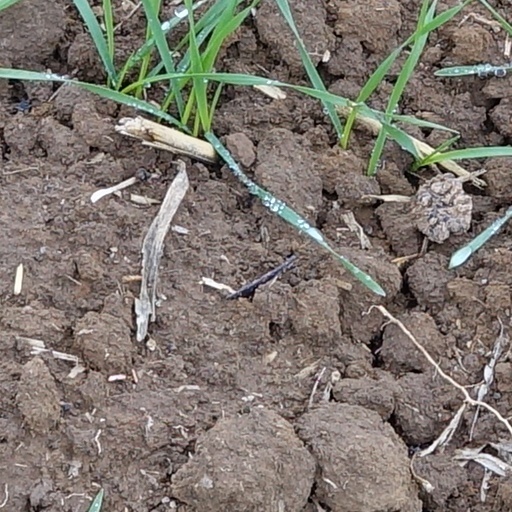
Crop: wheat